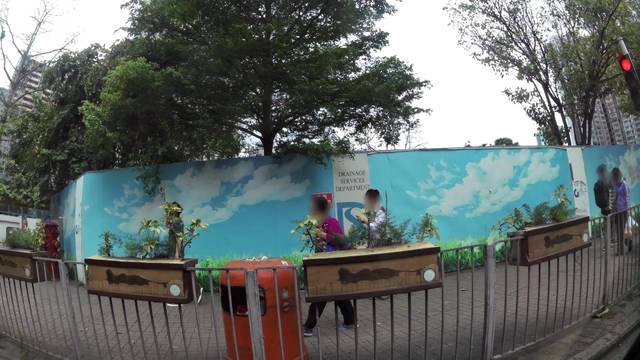
Region: China
Coordinates: 22.335, 114.194